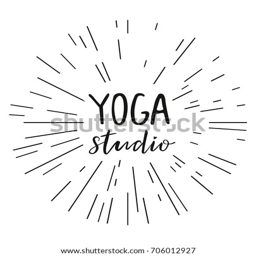
vector illustration for a yoga studio .